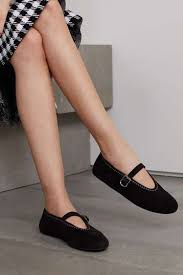
Label: Ballet Flat